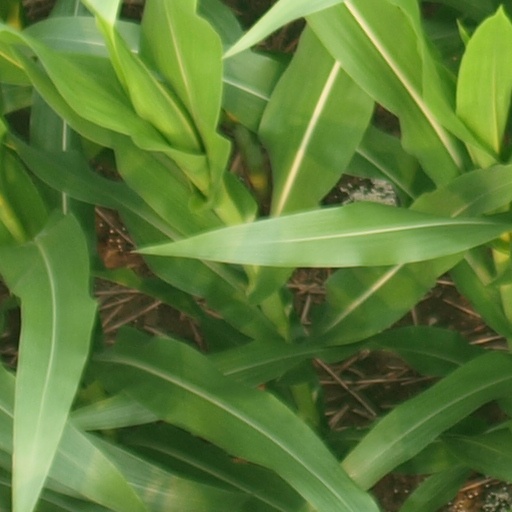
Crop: maize; corn